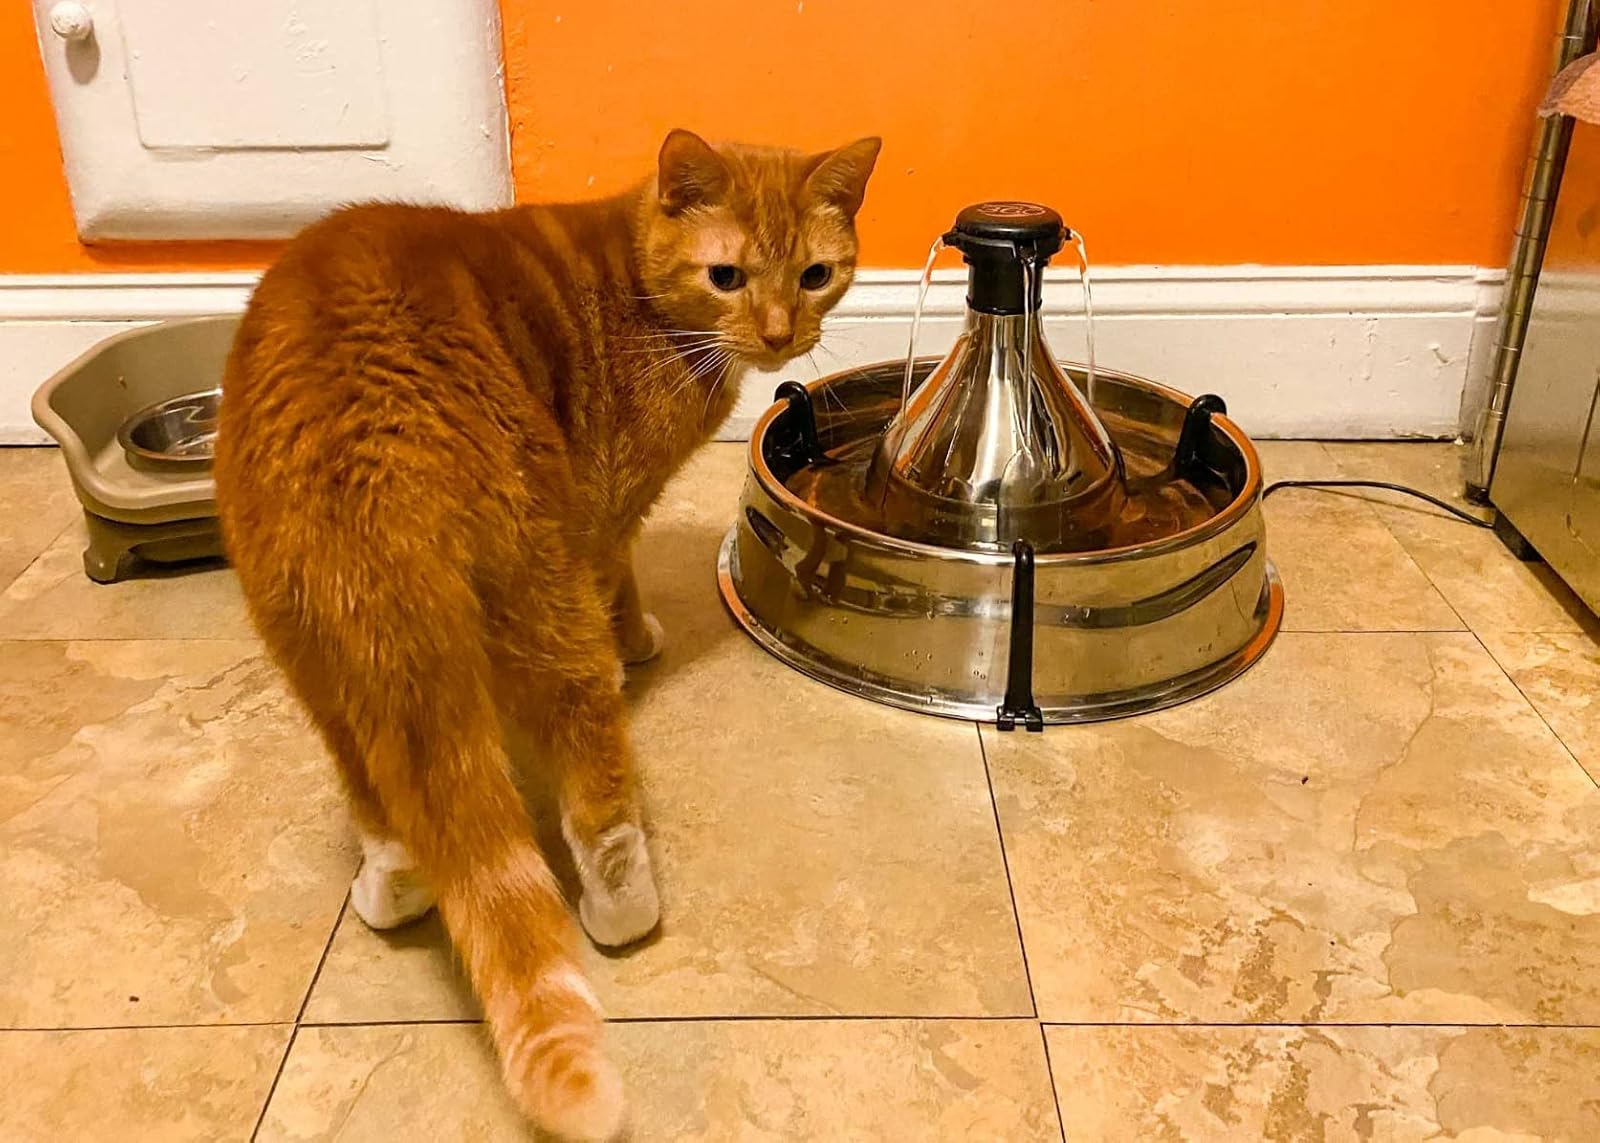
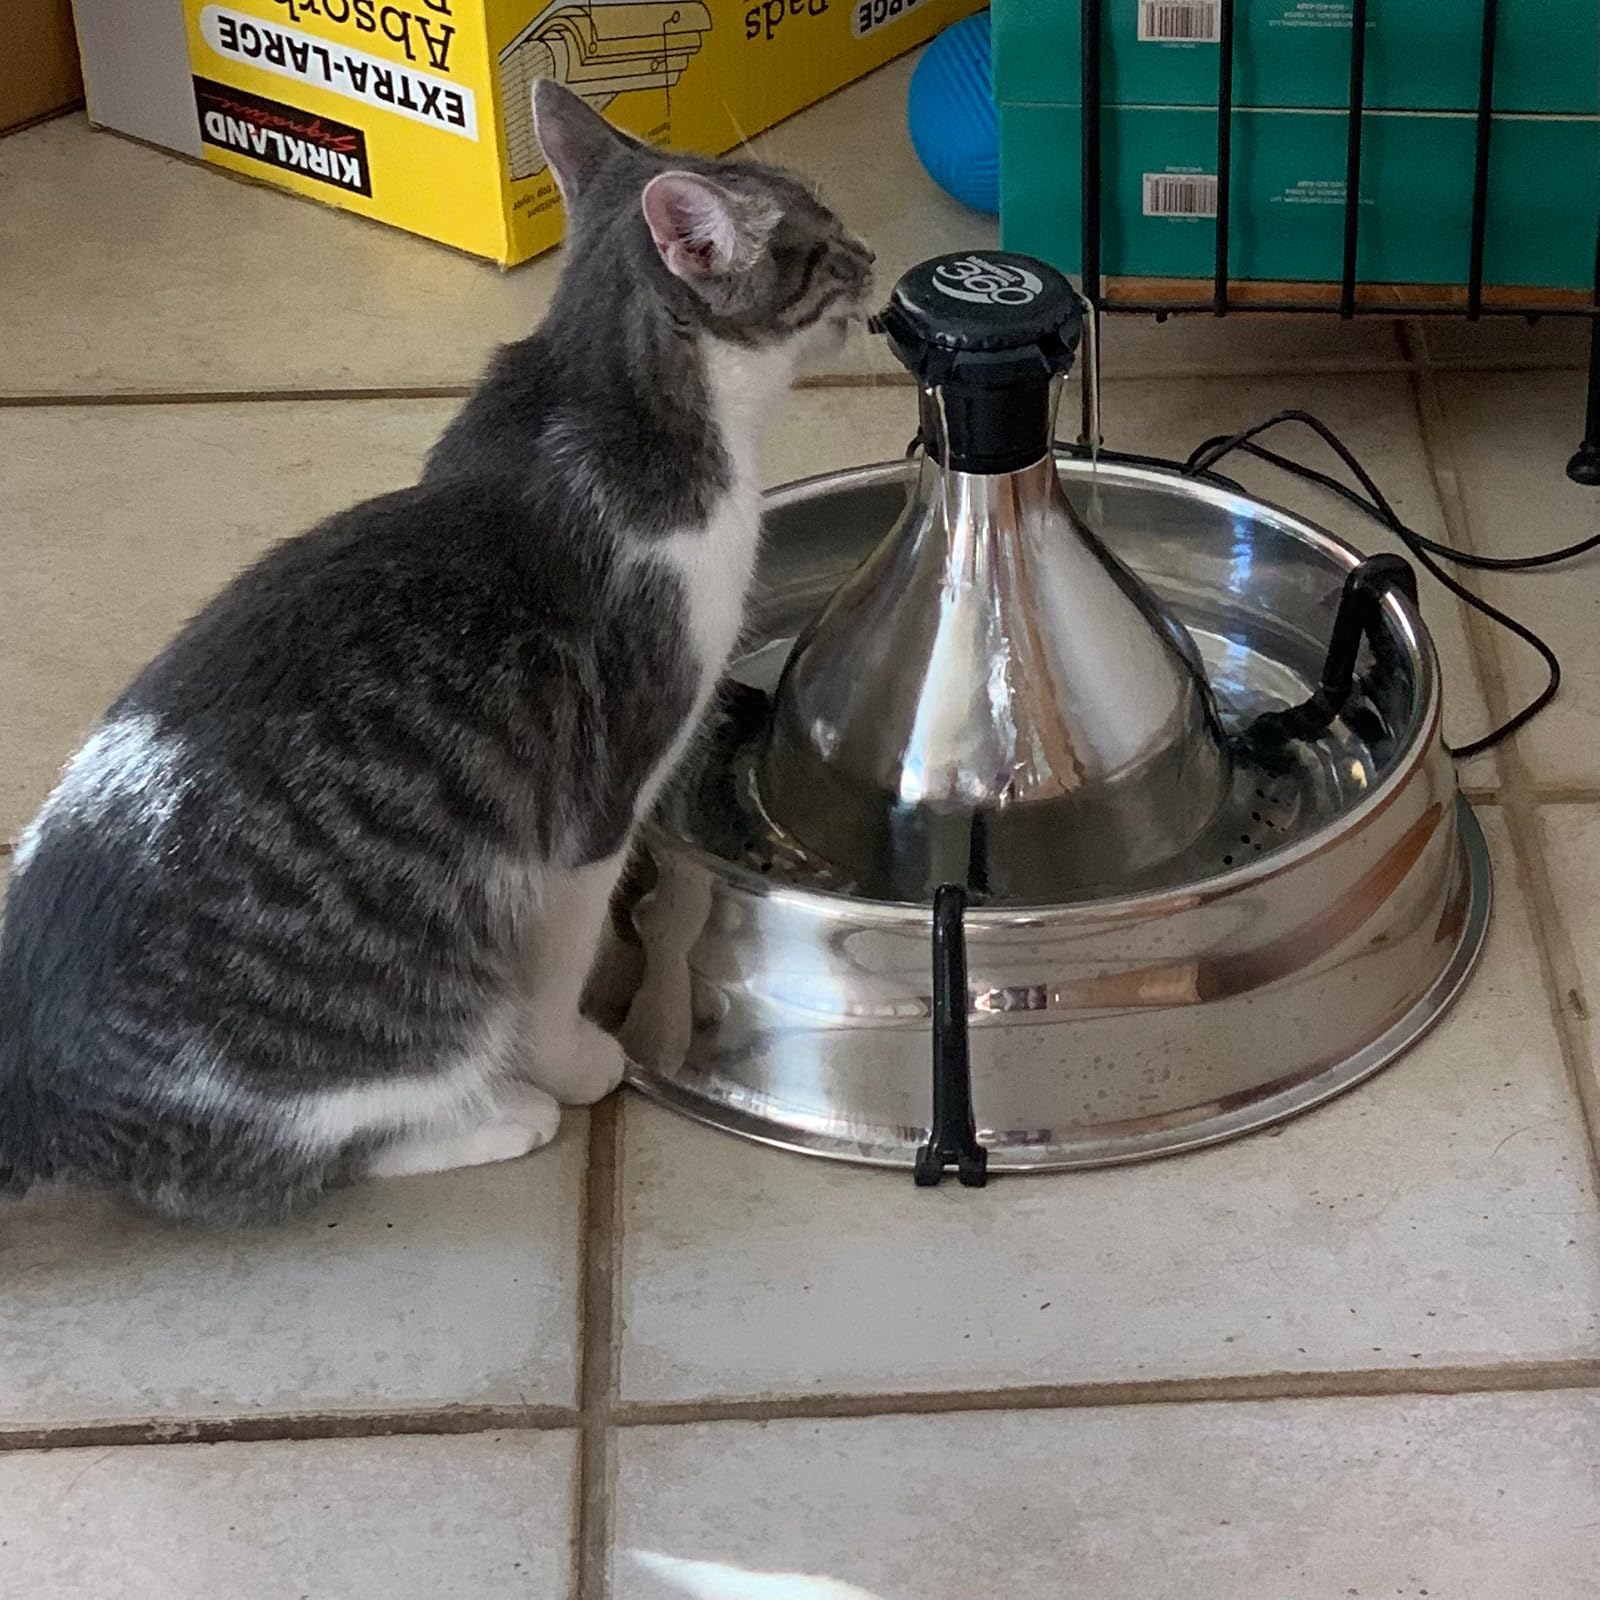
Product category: items_bowl
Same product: yes